Borommarachathirat II

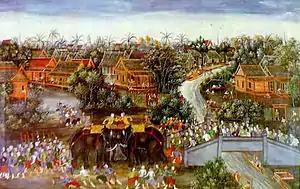
A painting, depicting the event in which two sons of King Intharacha fought each other to the death on elephants at Pa Than Bridge. The painting is now in the Warophatphiman Hall, Bang Pa-In Royal Palace.

In 1424, Intharacha died. His two brothers marched from their respective cities to Ayutthaya for the throne. They fought on elephants in single combat and both died, leaving the throne to Samphraya. In 1433 Samphraya led Siamese forces to subjugate Cambodia plundering Angkor Thom. This assault eventually caused the Khmers to abandon Angkor and to relocate their capital further south-east.